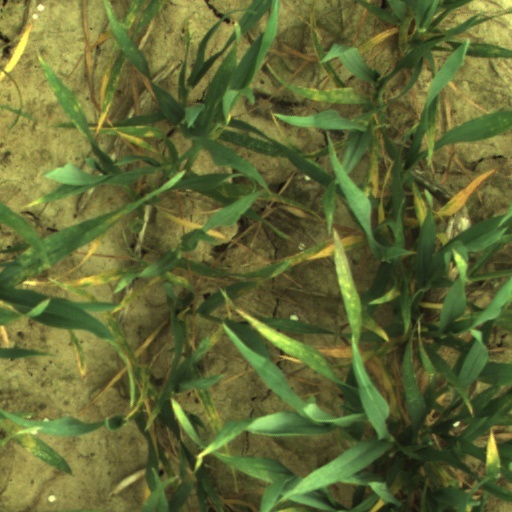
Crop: wheat